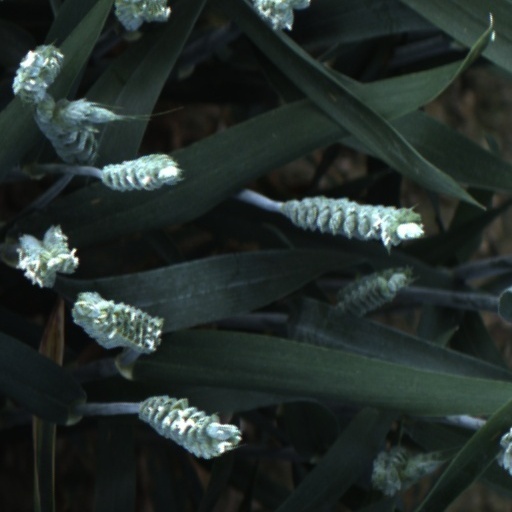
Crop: wheat